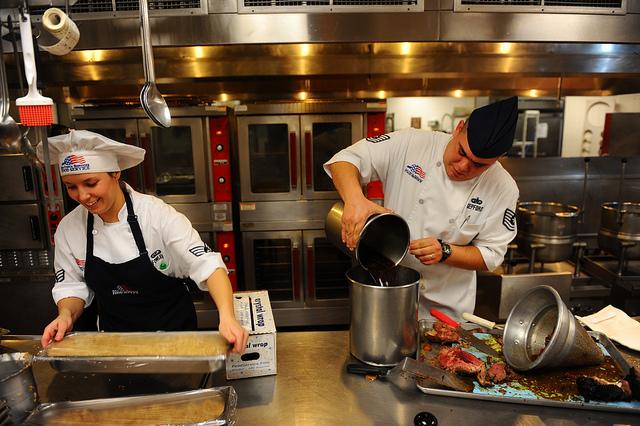
a couple of people are cooking in a room